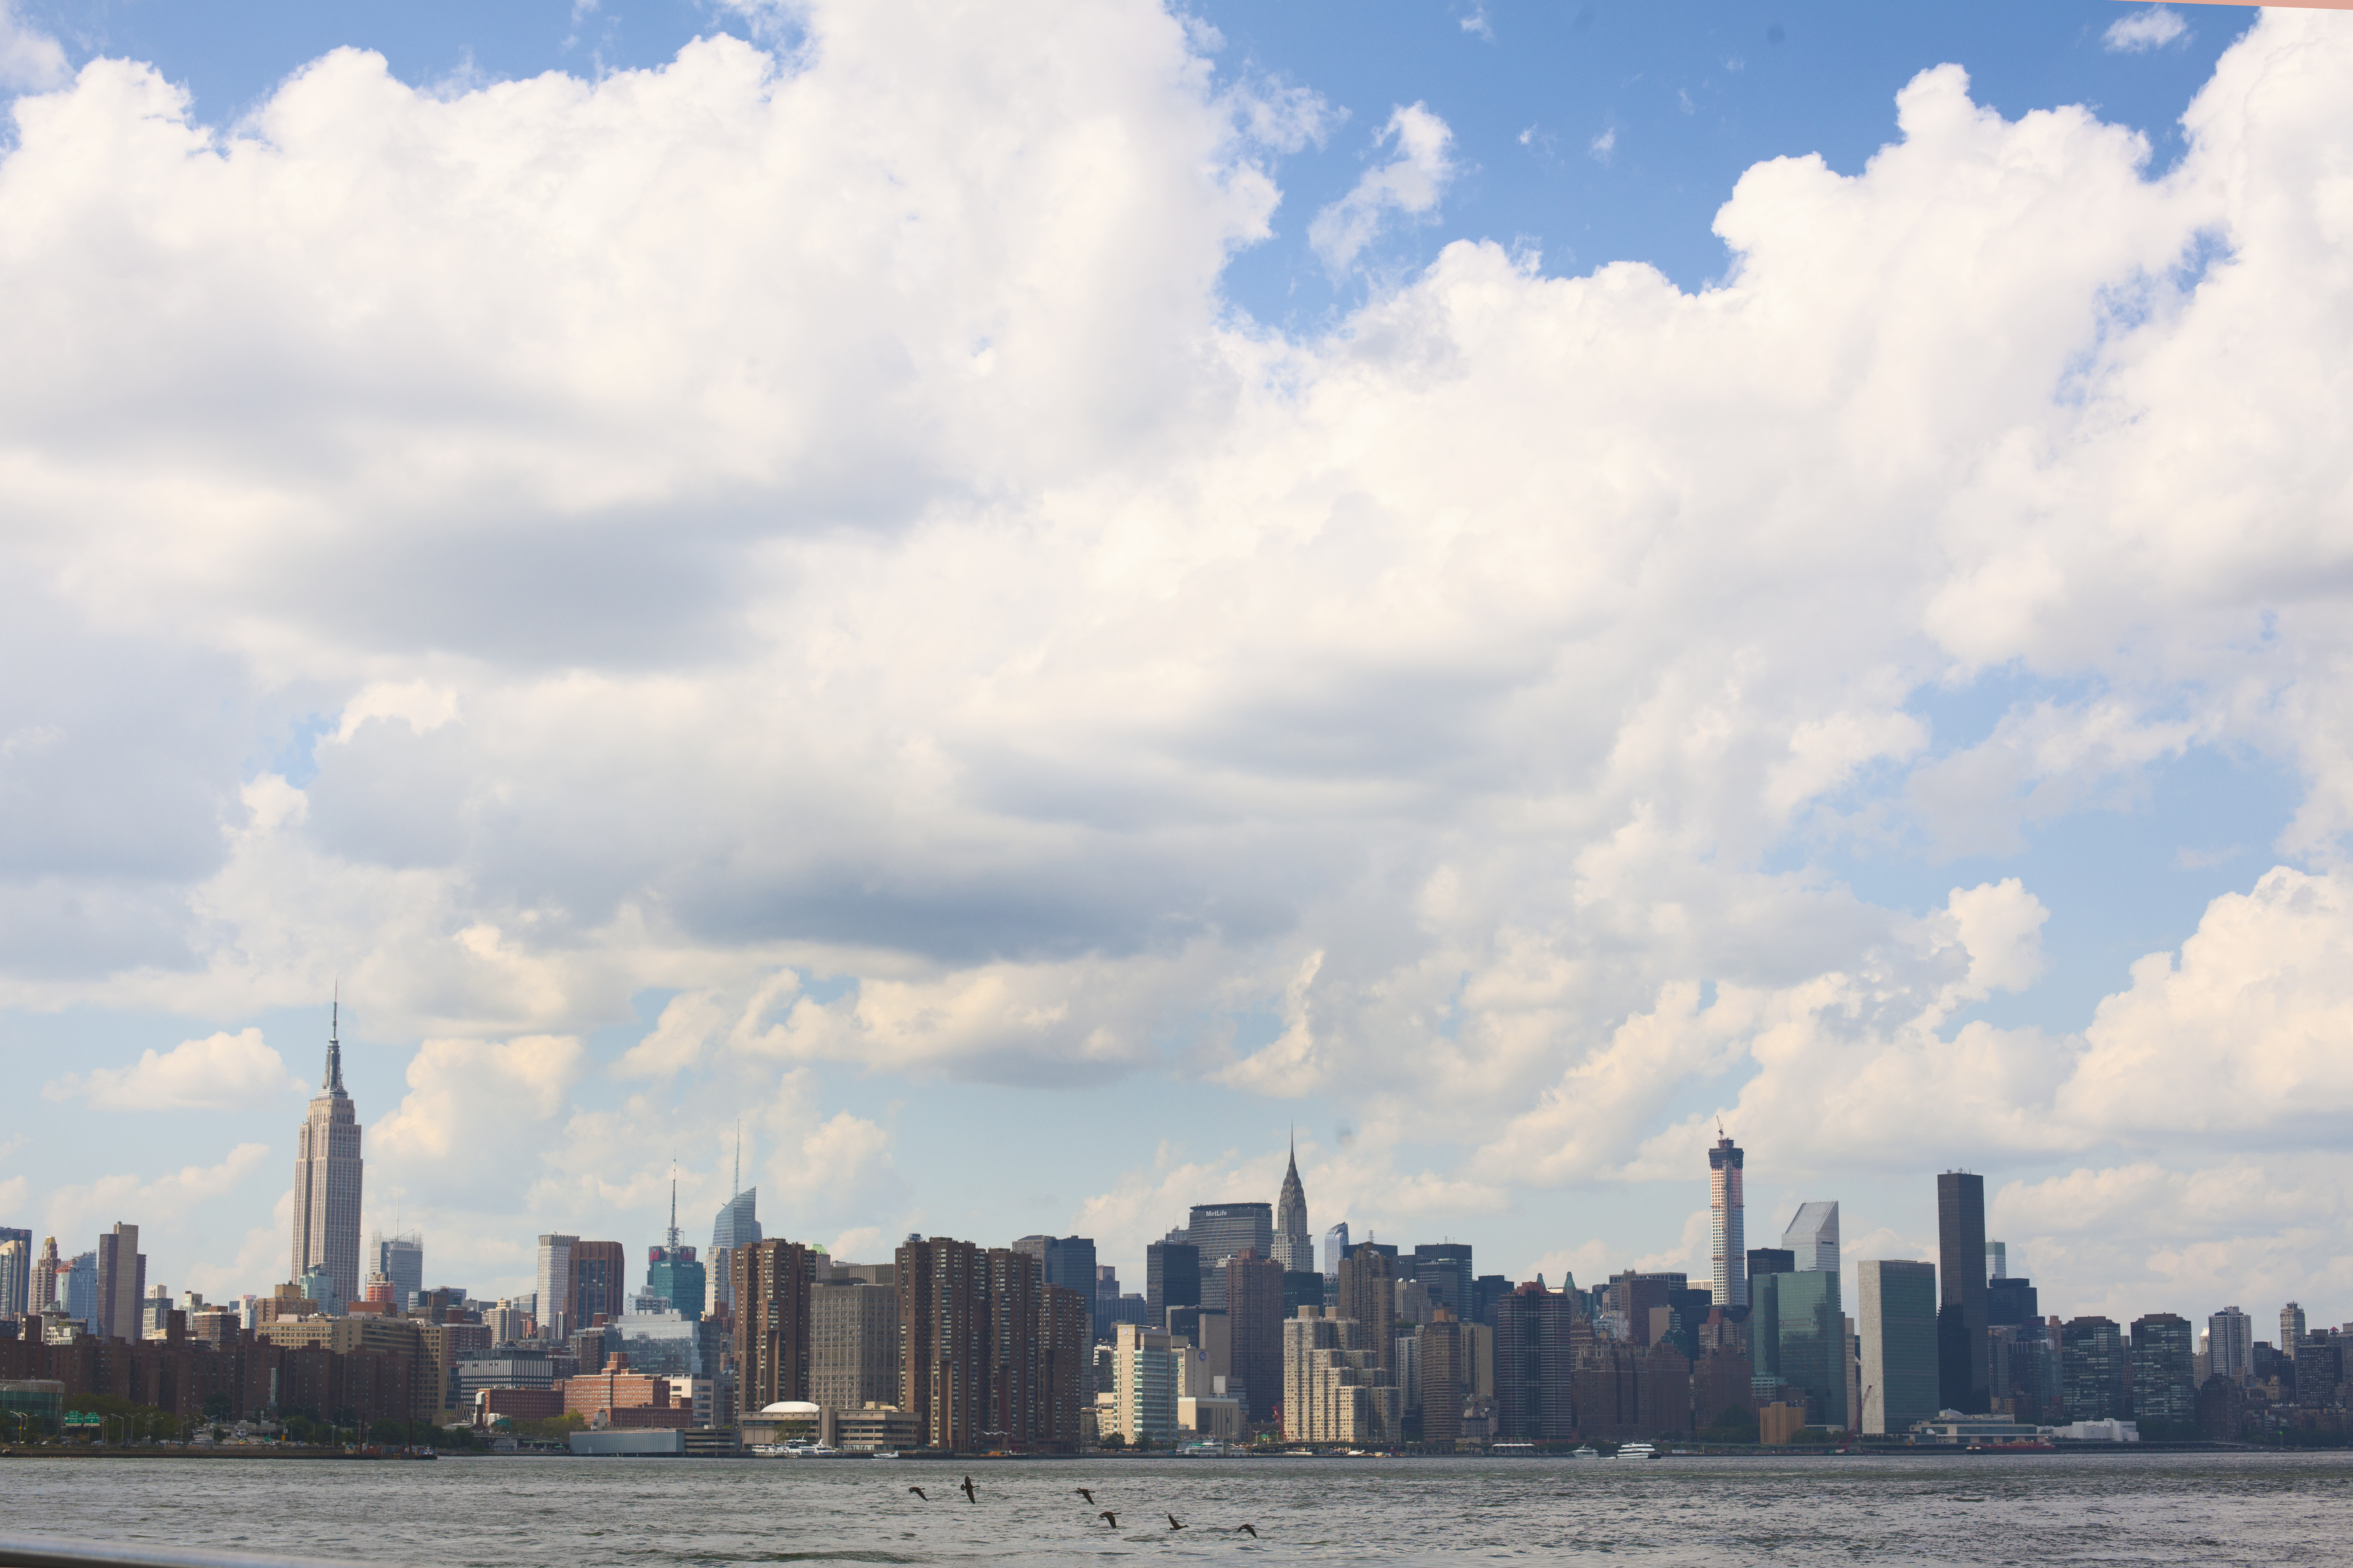
horizon, cloud, sky, skyline, city, skyscraper, river, cityscape, panorama, downtown, dusk, clouds, meteorological phenomenon, urban area, geographical feature, human settlement, atmosphere of earth